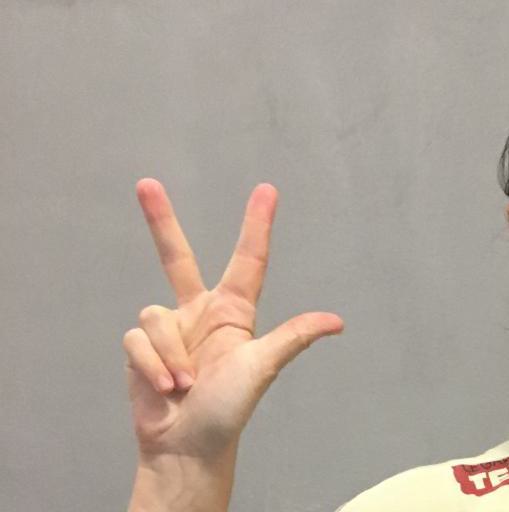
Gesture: three2